Jewish cuisine

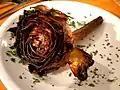
Fried Jewish artichokes

Jewish cuisines vary widely depending on their regions of origin, but they tend to be broadly categorized into Sephardi (Iberian, Anatolian and North African), Mizrahi (Middle Eastern, Caucasian and Central Asian) and Ashkenazi (Eastern, Western and Central European) families.